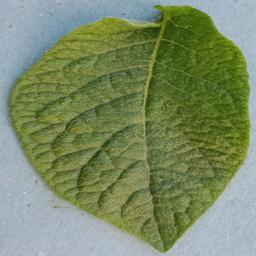
Etiqueta: Sana